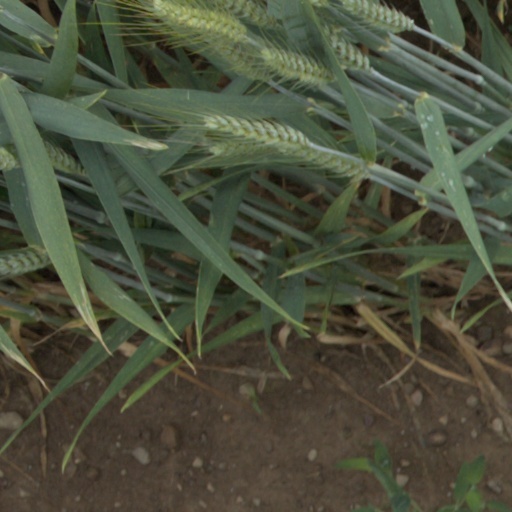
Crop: wheat